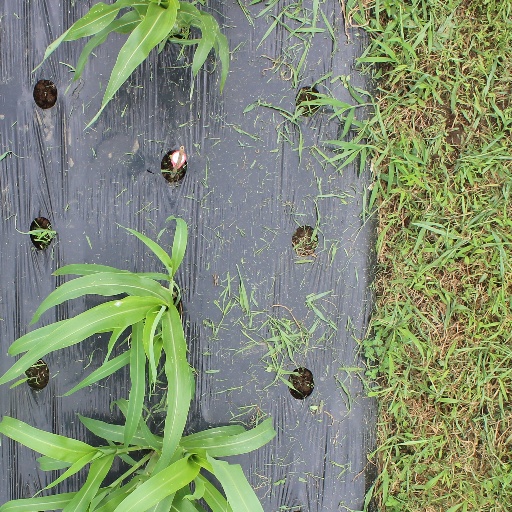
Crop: sorghum